Catholic League (French)

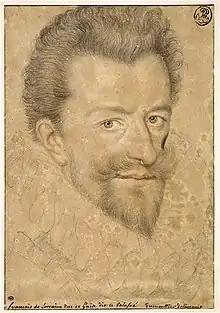
Henry, Duke of Guise, founder and leader of the Catholic League

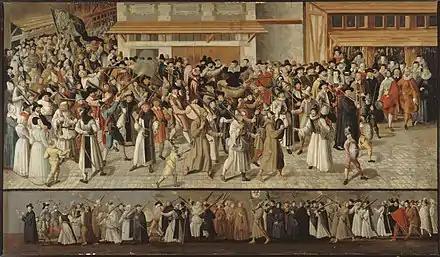
"Procession de la Ligue dans l'Ile de la Cité" by François II Bunel (1522–1599). Musée Carnavalet.

Local confraternities were initially established by French Catholics to counter the Edict of Beaulieu in 1576. King Henry III placed himself at the head of these associations as a counter-balance to the ultra-Catholic League of Peronne. Following the repudiation of that edict by the Estates General, most of the local leagues were disbanded.